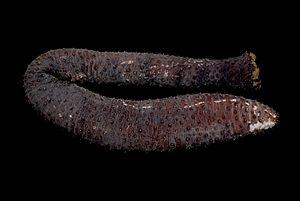
Holothuria est un genre d'holothuries de la famille des Holothuriidae.
Les échinodermes forment un embranchement d'animaux marins benthiques présents à toutes les profondeurs océaniques, et dont les premières traces fossiles remontent au Cambrien.